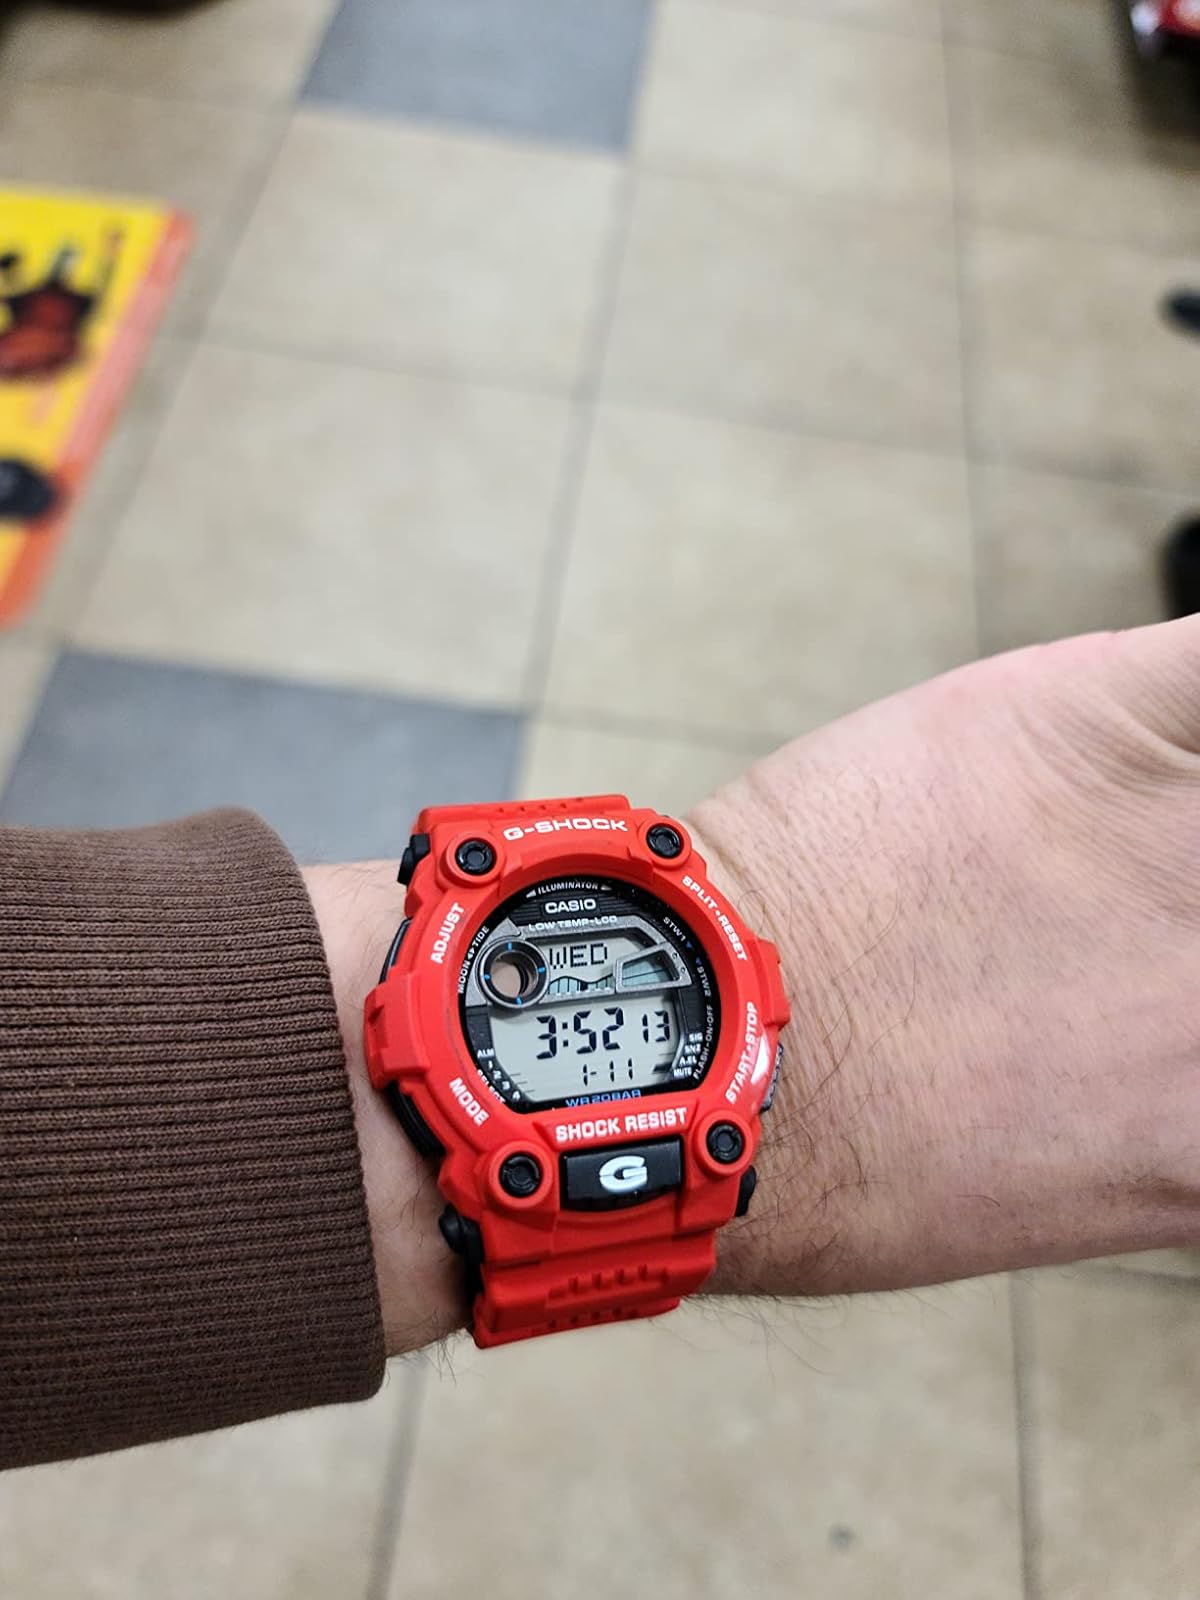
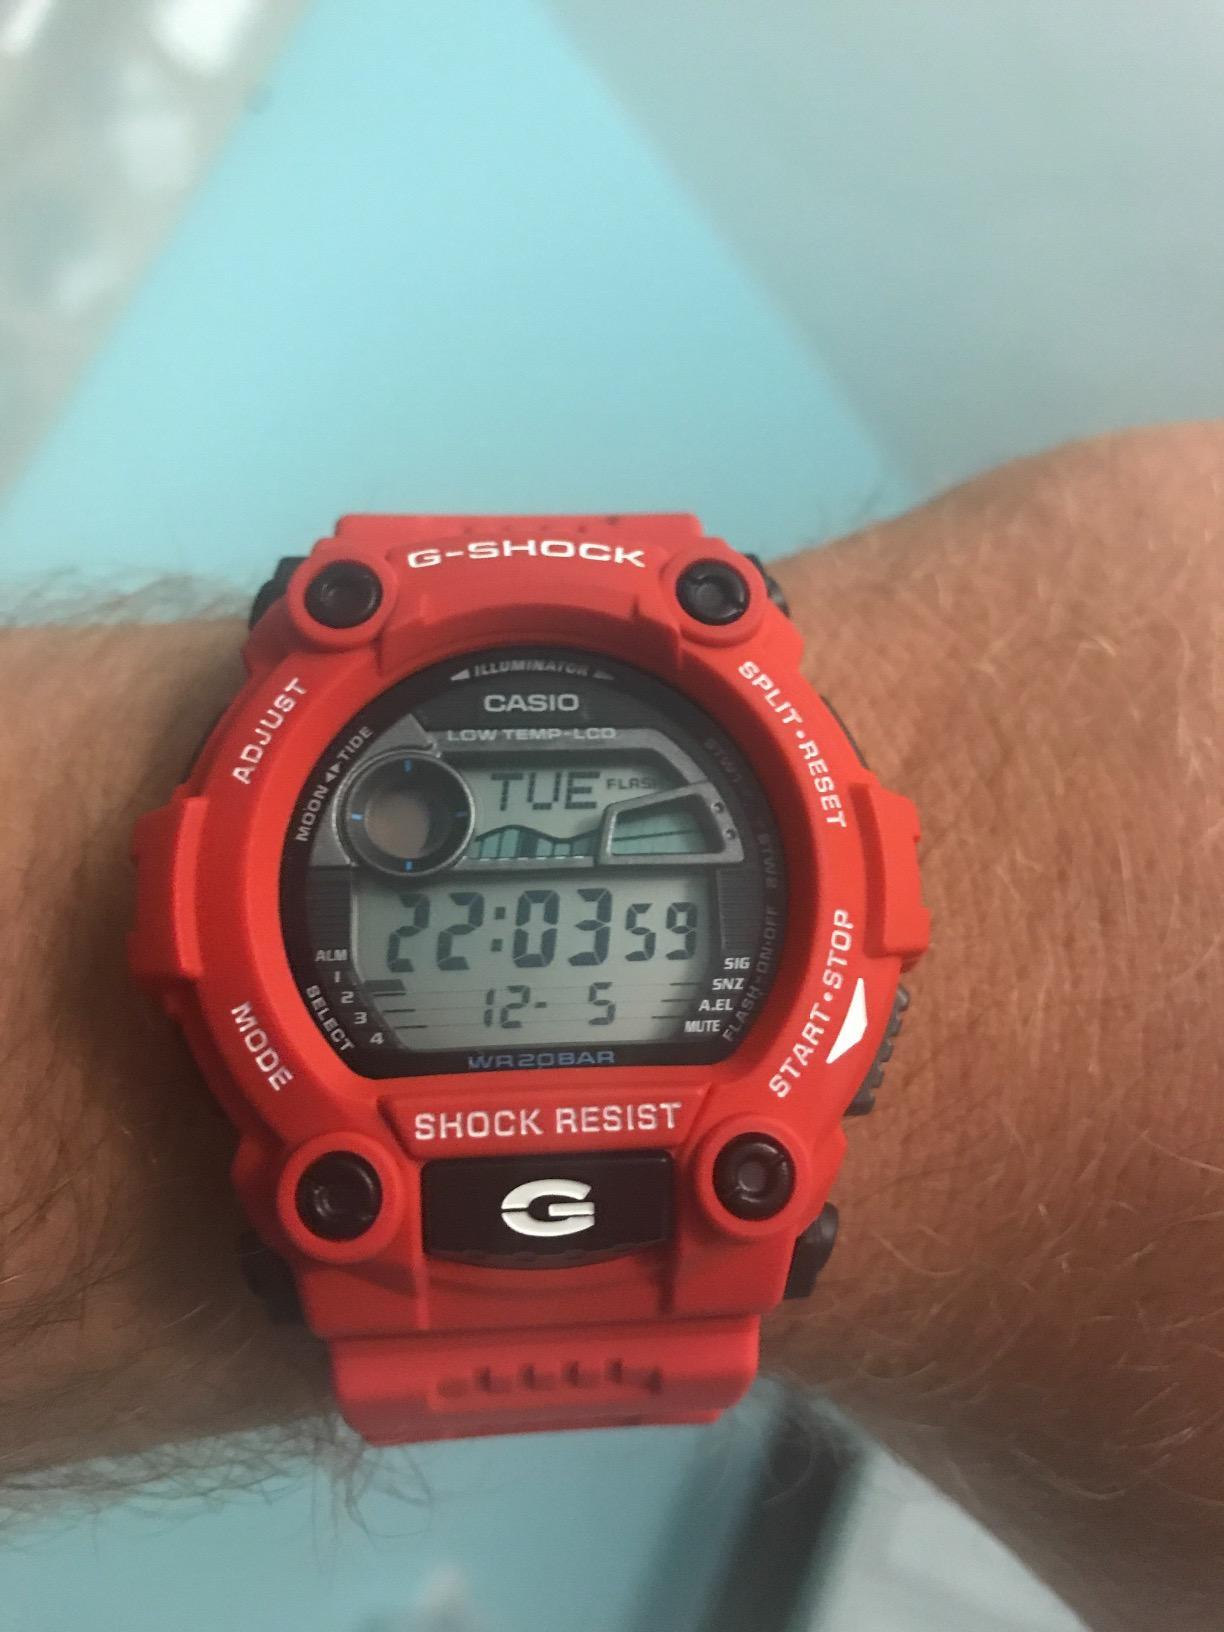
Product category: accessories_watch
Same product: yes